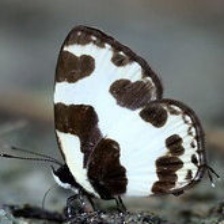
Species: ELBOWED PIERROT